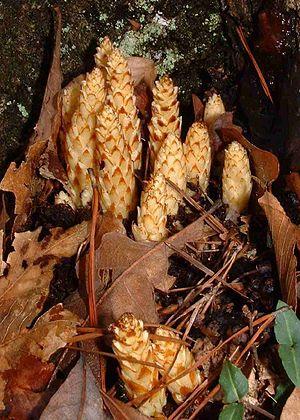
La Conopholis d'Amérique est une plante parasite de la famille Orobanchaceae originaire d'Amérique du Nord. Cette plante sans chlorophylle parasite les racines du chêne rouge.